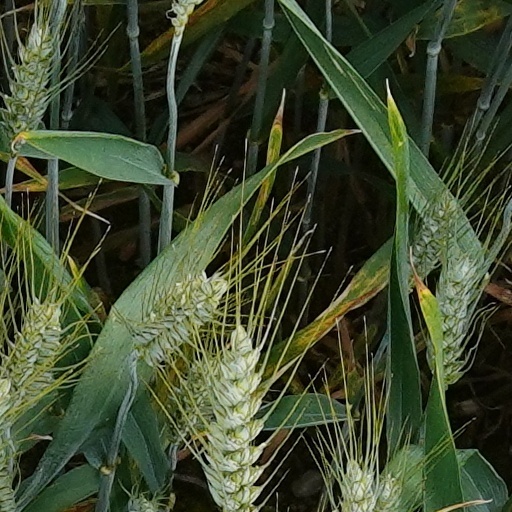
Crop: wheat